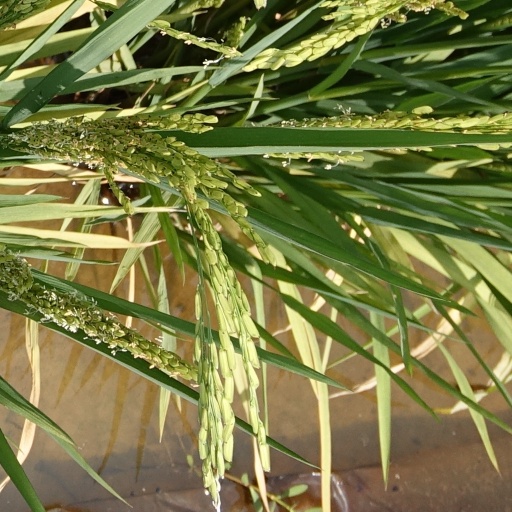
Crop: rice